2017–18 Southampton F.C. season

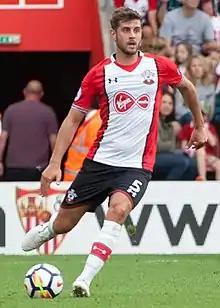
Jack Stephens scored his first two goals for the club to help temporarily lift them out of the relegation zone.

Southampton picked up their first win in 13 games on 3 February 2018, beating bottom side West Bromwich Albion 3–2. The Baggies opened the scoring within five minutes when Ahmed Hegazi headed in a corner from Chris Brunt, but the Saints increased the pressure and dominated much of the rest of the first half. Shortly before the break, Mario Lemina scored his first goal for the club from outside the penalty area and Jack Stephens scored his third goal in as many games to put the visitors ahead. Ten minutes into the second half, James Ward-Prowse added a third from a free-kick, before Salomón Rondón pulled back a second for the hosts later on. The following week, the Saints hosted Liverpool and lost 2–0. Roberto Firmino opened the scoring in the sixth minute, after being set up by Mohamed Salah. The hosts came close to equalising on a number of occasions, but it was the visitors who struck again just before half-time, as Salah scored a goal of his own. On 24 February, Southampton drew 1–1 with Burnley at Turf Moor. Neither side mounted many challenges on goal in the first half, with the hosts opening the scoring 20 minutes into the second half courtesy of Ashley Barnes. The Saints almost scored through substitute Josh Sims but for a save by Nick Pope, before Manolo Gabbiadini scored his first goal since October in the final minute of the game to save a point for the visitors and keep them out of the relegation zone.